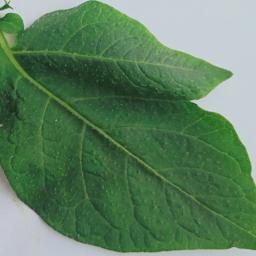
Etiqueta: Sana